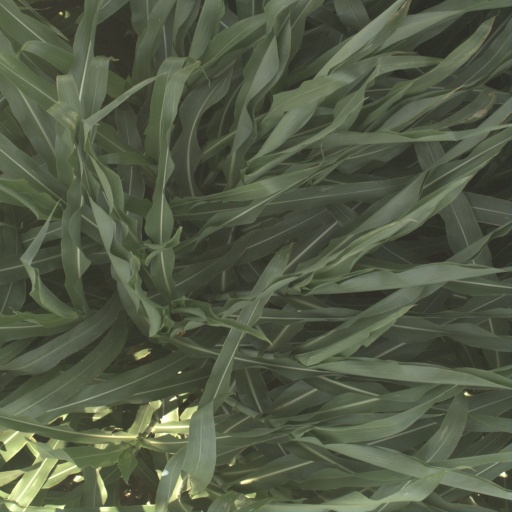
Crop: sorghum